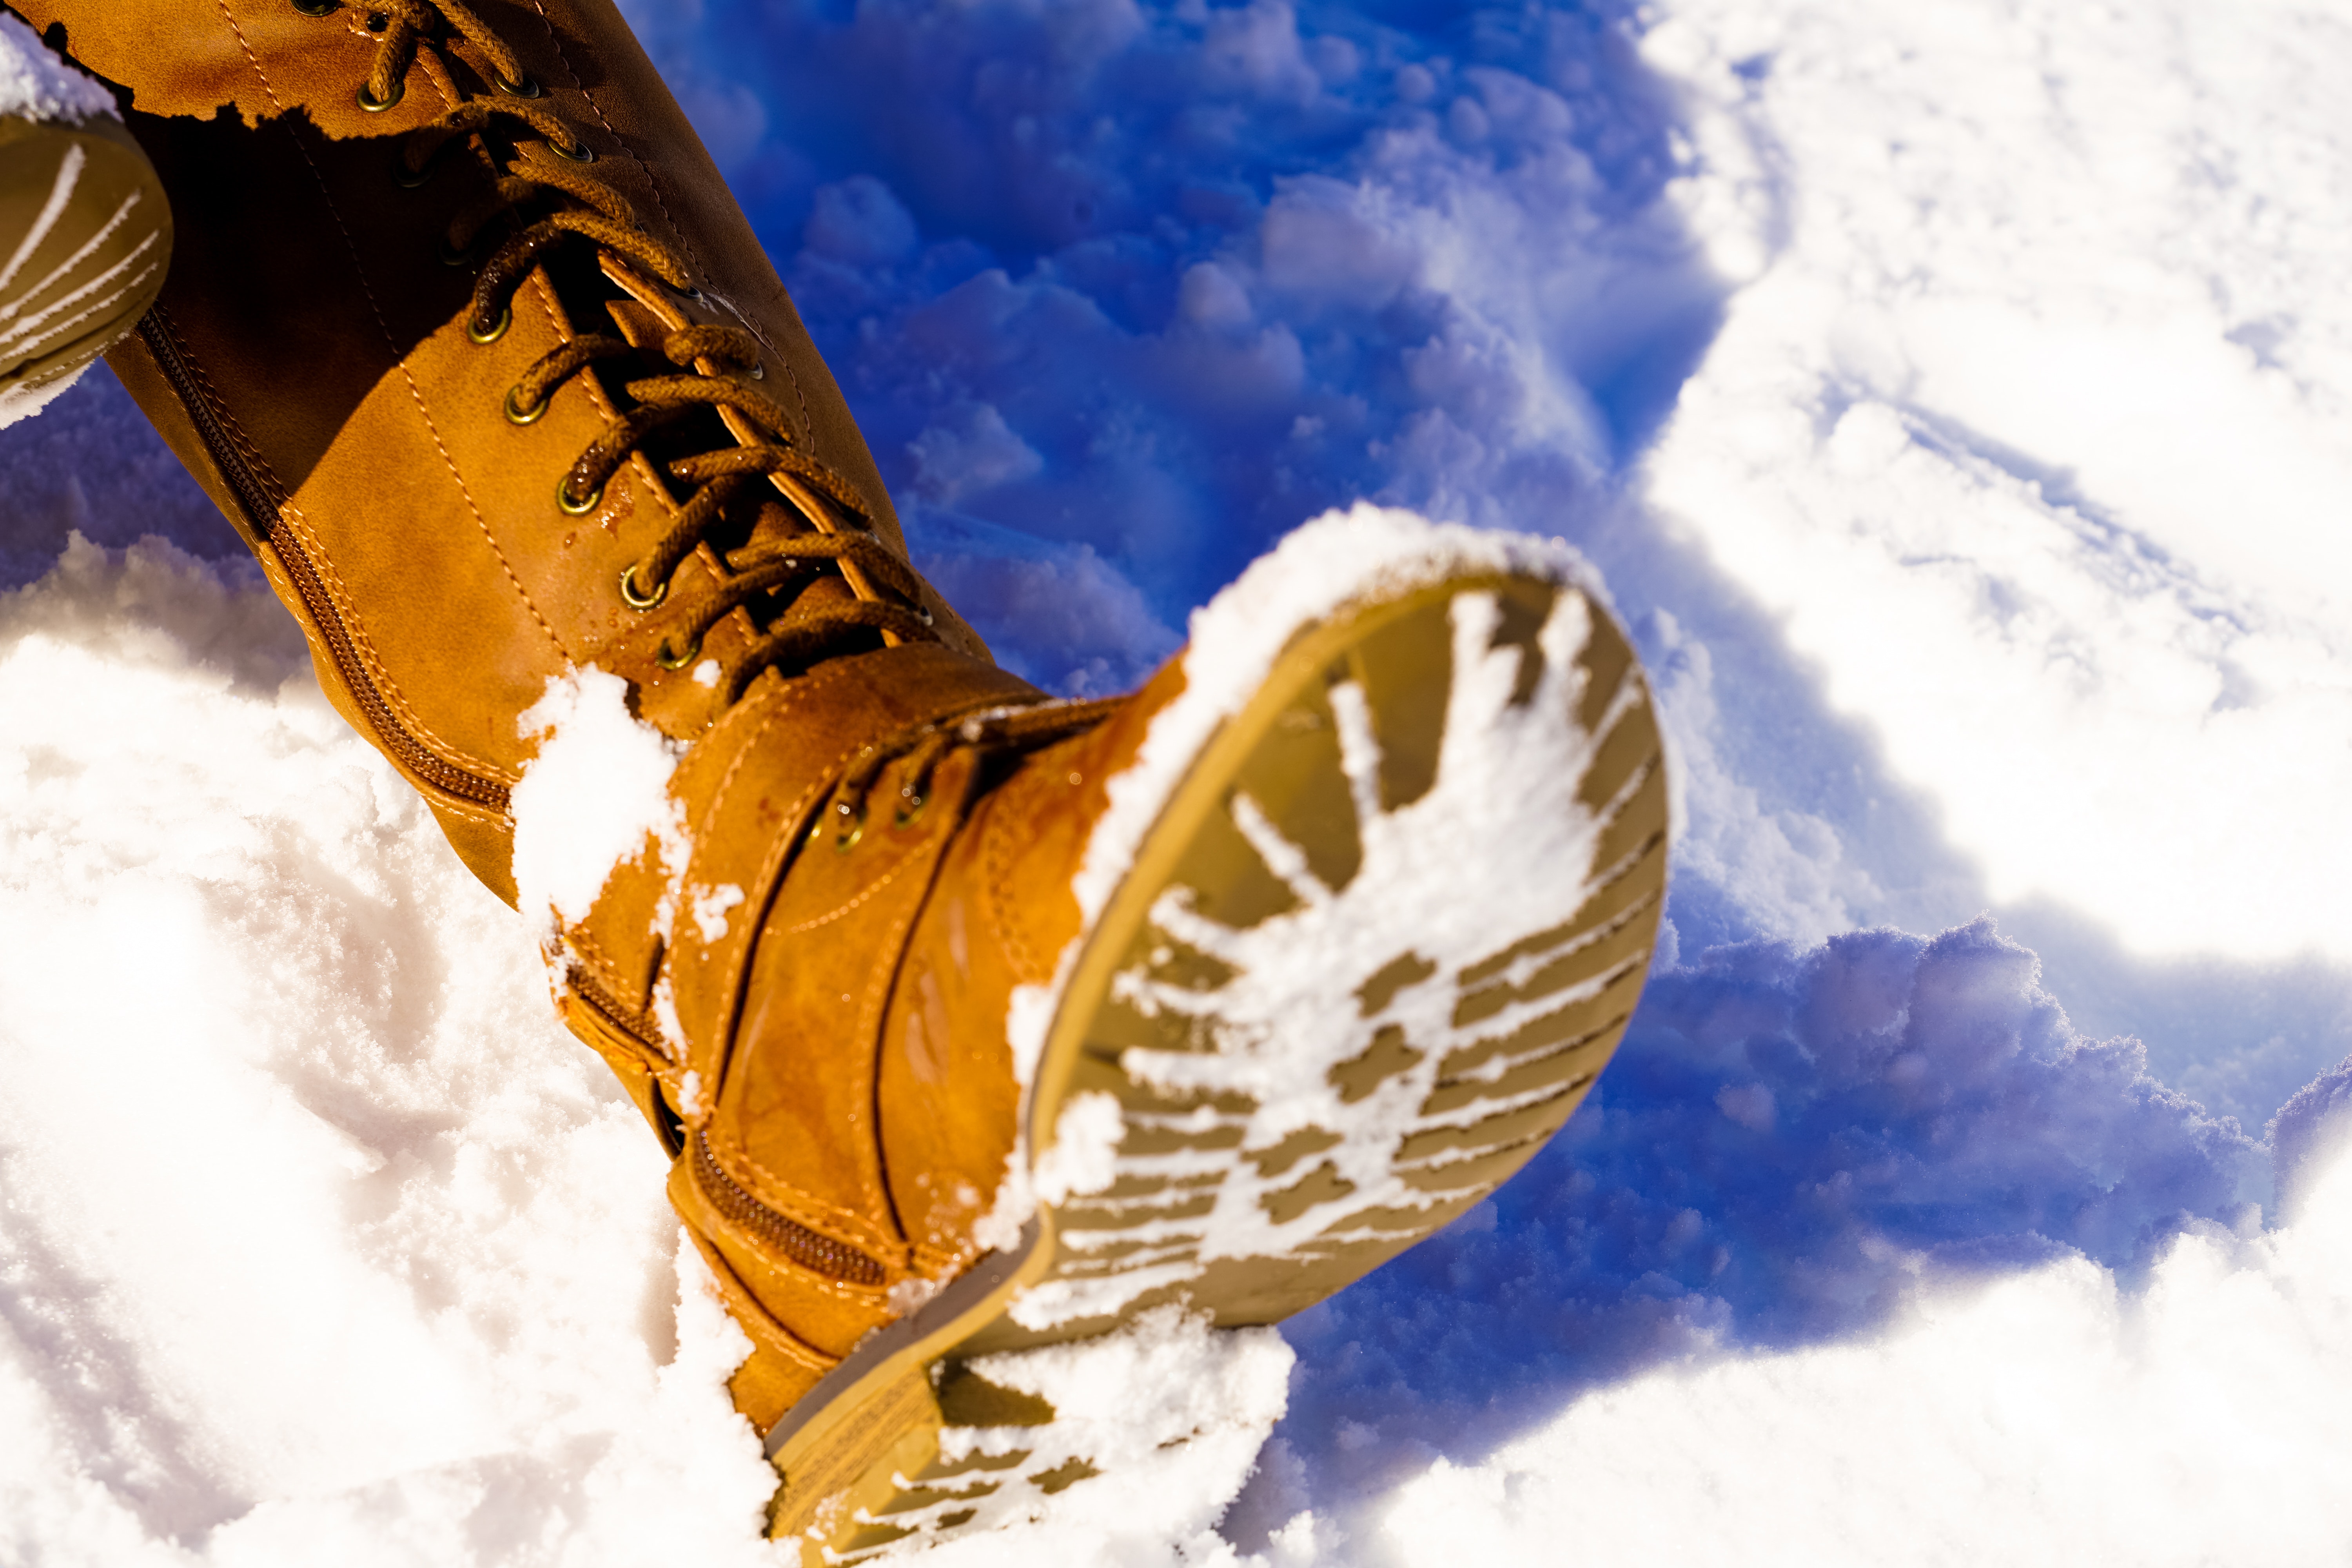
footwear, snow, winter, shoe, stock photography, photography, snowshoe, ice